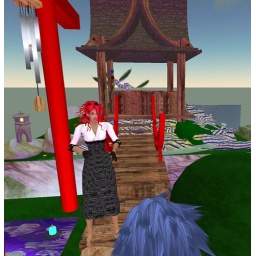
With Ishbel in the sky house